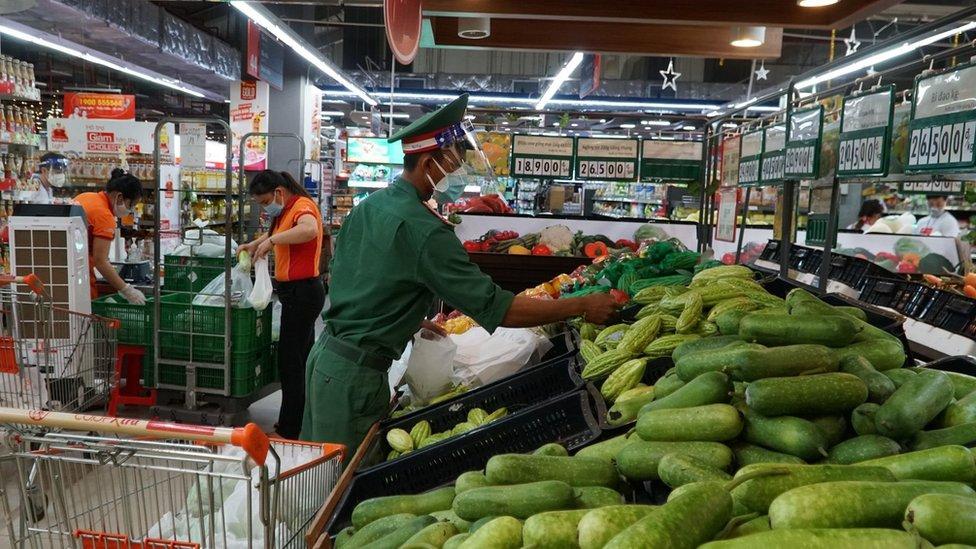
có một đồng chí bộ đội đang lựa rau ở trên quầy